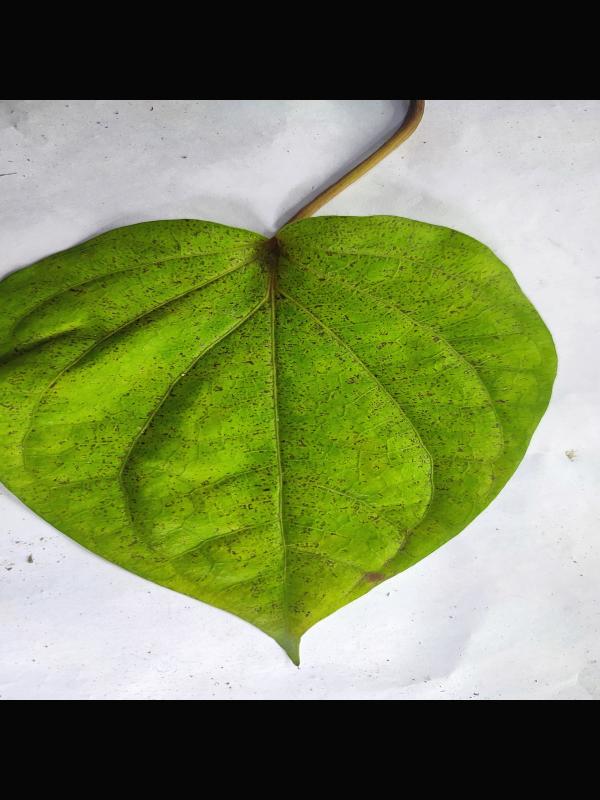
Label: Dried_Leaf